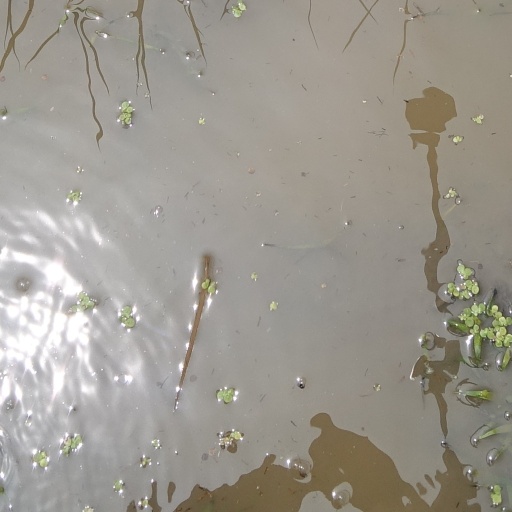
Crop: rice